Aztec warfare

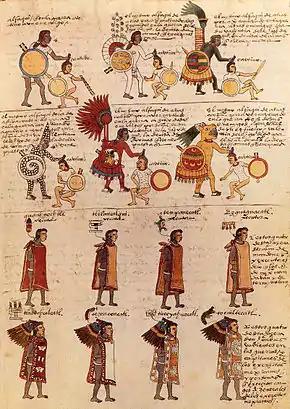
A page from the Codex Mendoza depicting an Aztec warrior priest and Aztec priest rising through the ranks of their orders.

Sons of the nobles were trained at the "calmecac" ("lineage house") and received sophisticated training in warfare from the most experienced warriors in the army, as well as in general courtly subjects such as astronomy, calendrics, rhetorics, poetry and religion. The "calmecac" were attached to temples as a dedication to patron gods. For example, the calmecac in the main ceremonial complex of Tenochtitlan was dedicated to the god Quetzalcoatl. Although there is uncertainty about the exact ages that boys entered into the calmecac, according to evidence that recorded the king's sons entering at the age of five and sons of other nobles entering between the ages of six and thirteen, it seems that youth began their training here at a younger age than those in the telpochcalli did.